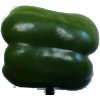
Label: Pepper Green 1